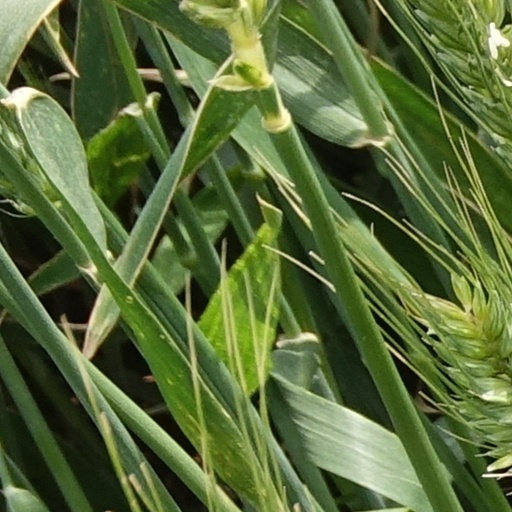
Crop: wheat